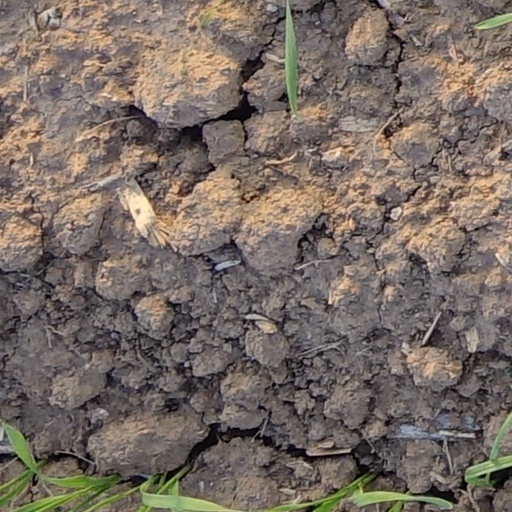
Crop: wheat